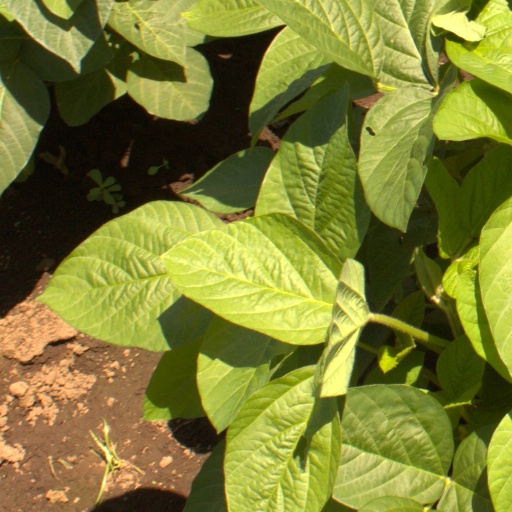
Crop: soybean